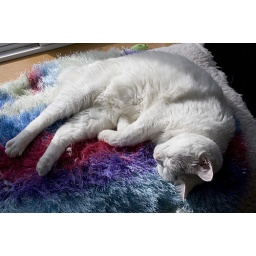
Our girl kitty gettin' some rays on the cat bed knit by my partner, 4/11/2009